James McArthur

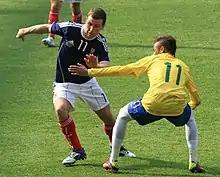
James McArthur opposed by Neymar in a friendly match between Scotland and Brazil in March 2011

He was first called up to the Scotland under-21 squad in February 2008, and he made his debut at that level against Ukraine later that month.